Big Sur

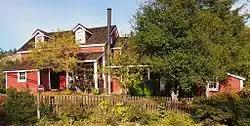
Joseph W. Post House, a historic structure built in 1867–1877

The land use restrictions that preserve Big Sur's natural beauty also mean that visitor accommodations are limited, often expensive, and places to stay fill up quickly during the busy summer season.